Orders, decorations, and medals of Bangladesh

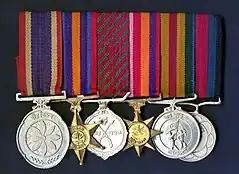
Military Medals of Bangladesh

The following are the various gallantry, service and war medals of the Bangladesh Armed Forces.